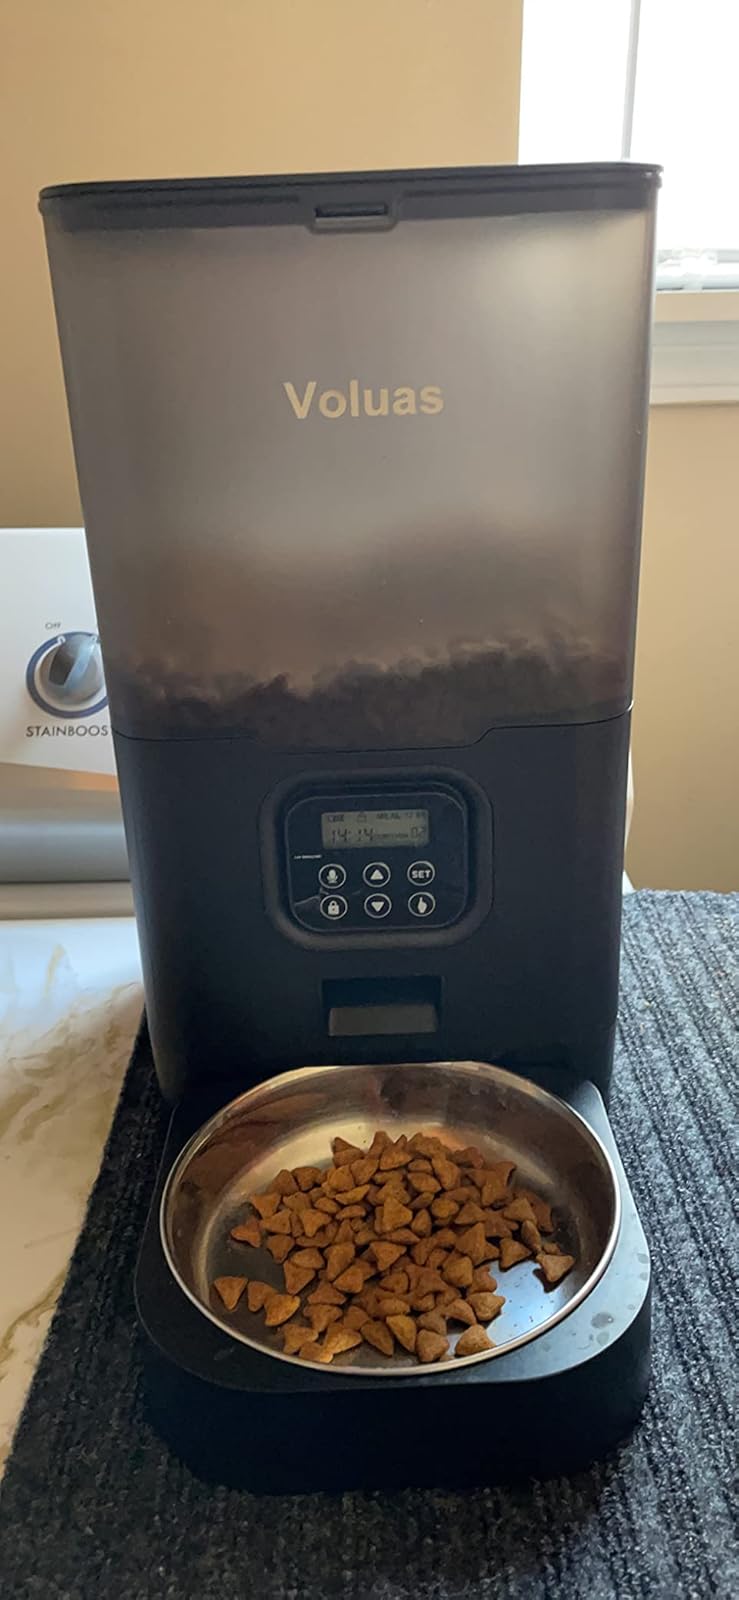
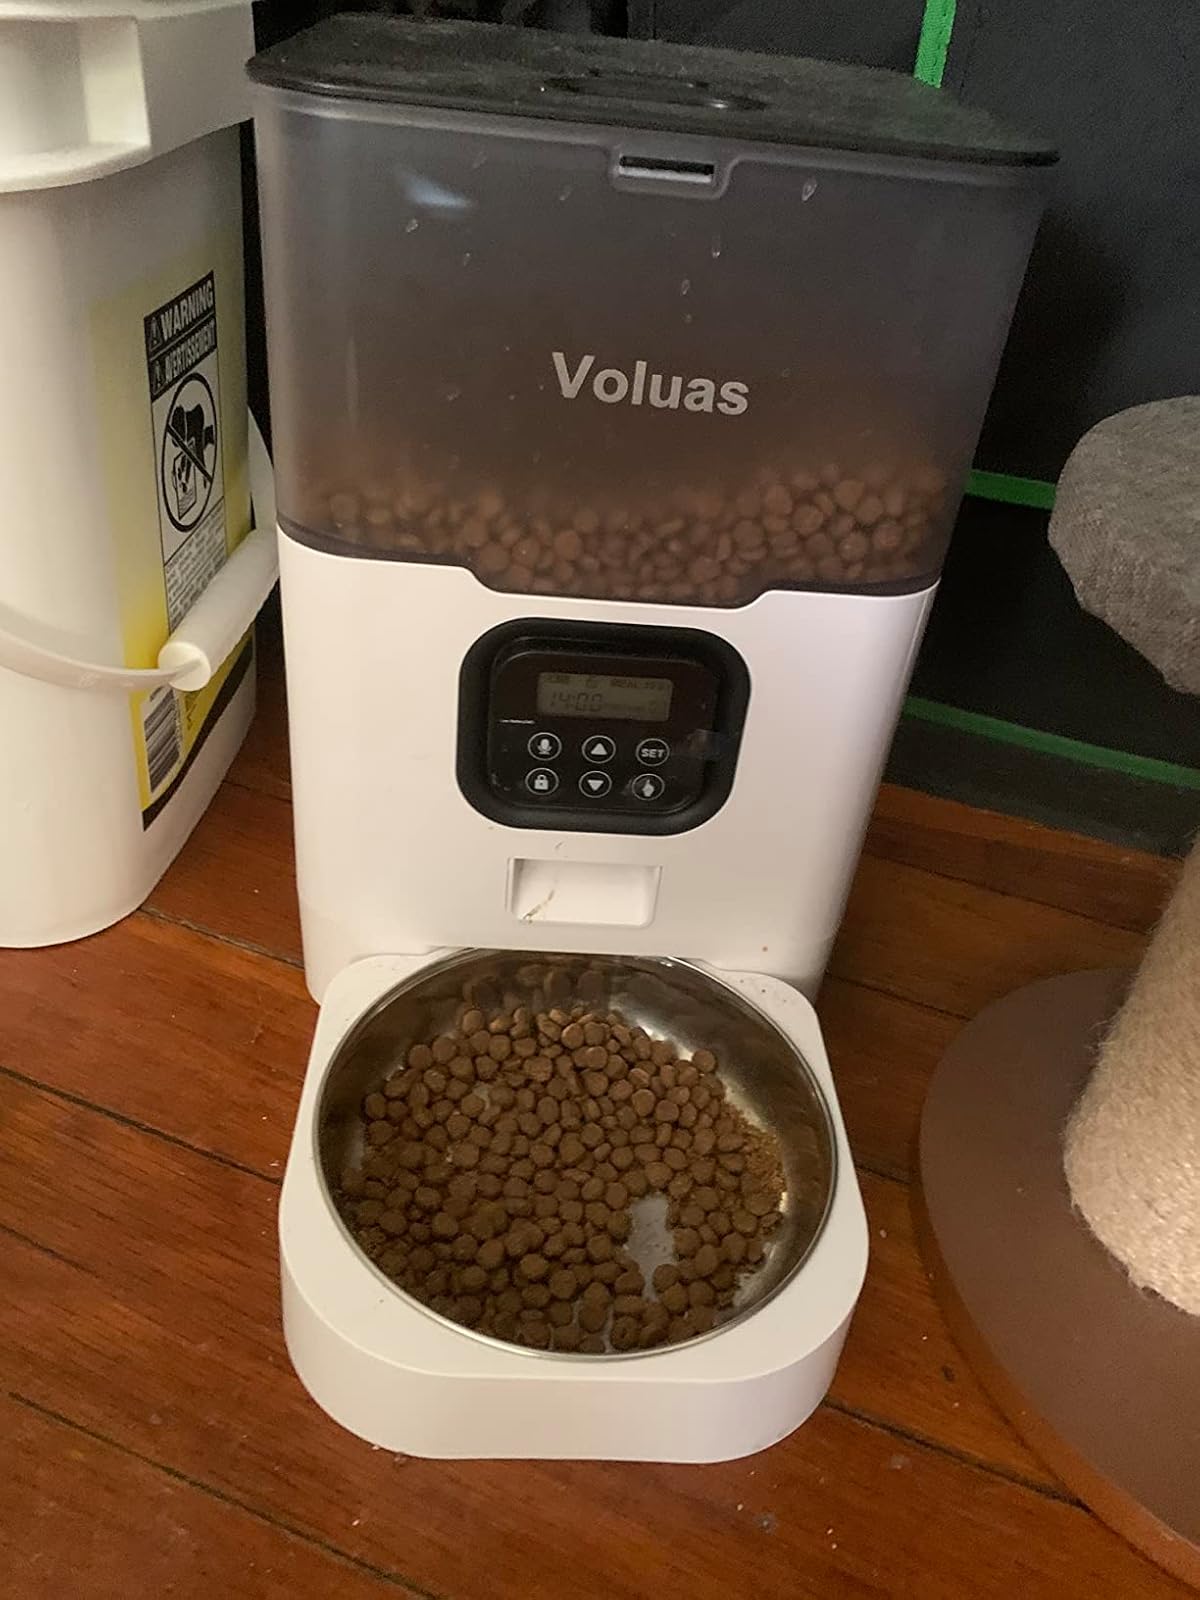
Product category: items_feeder
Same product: no